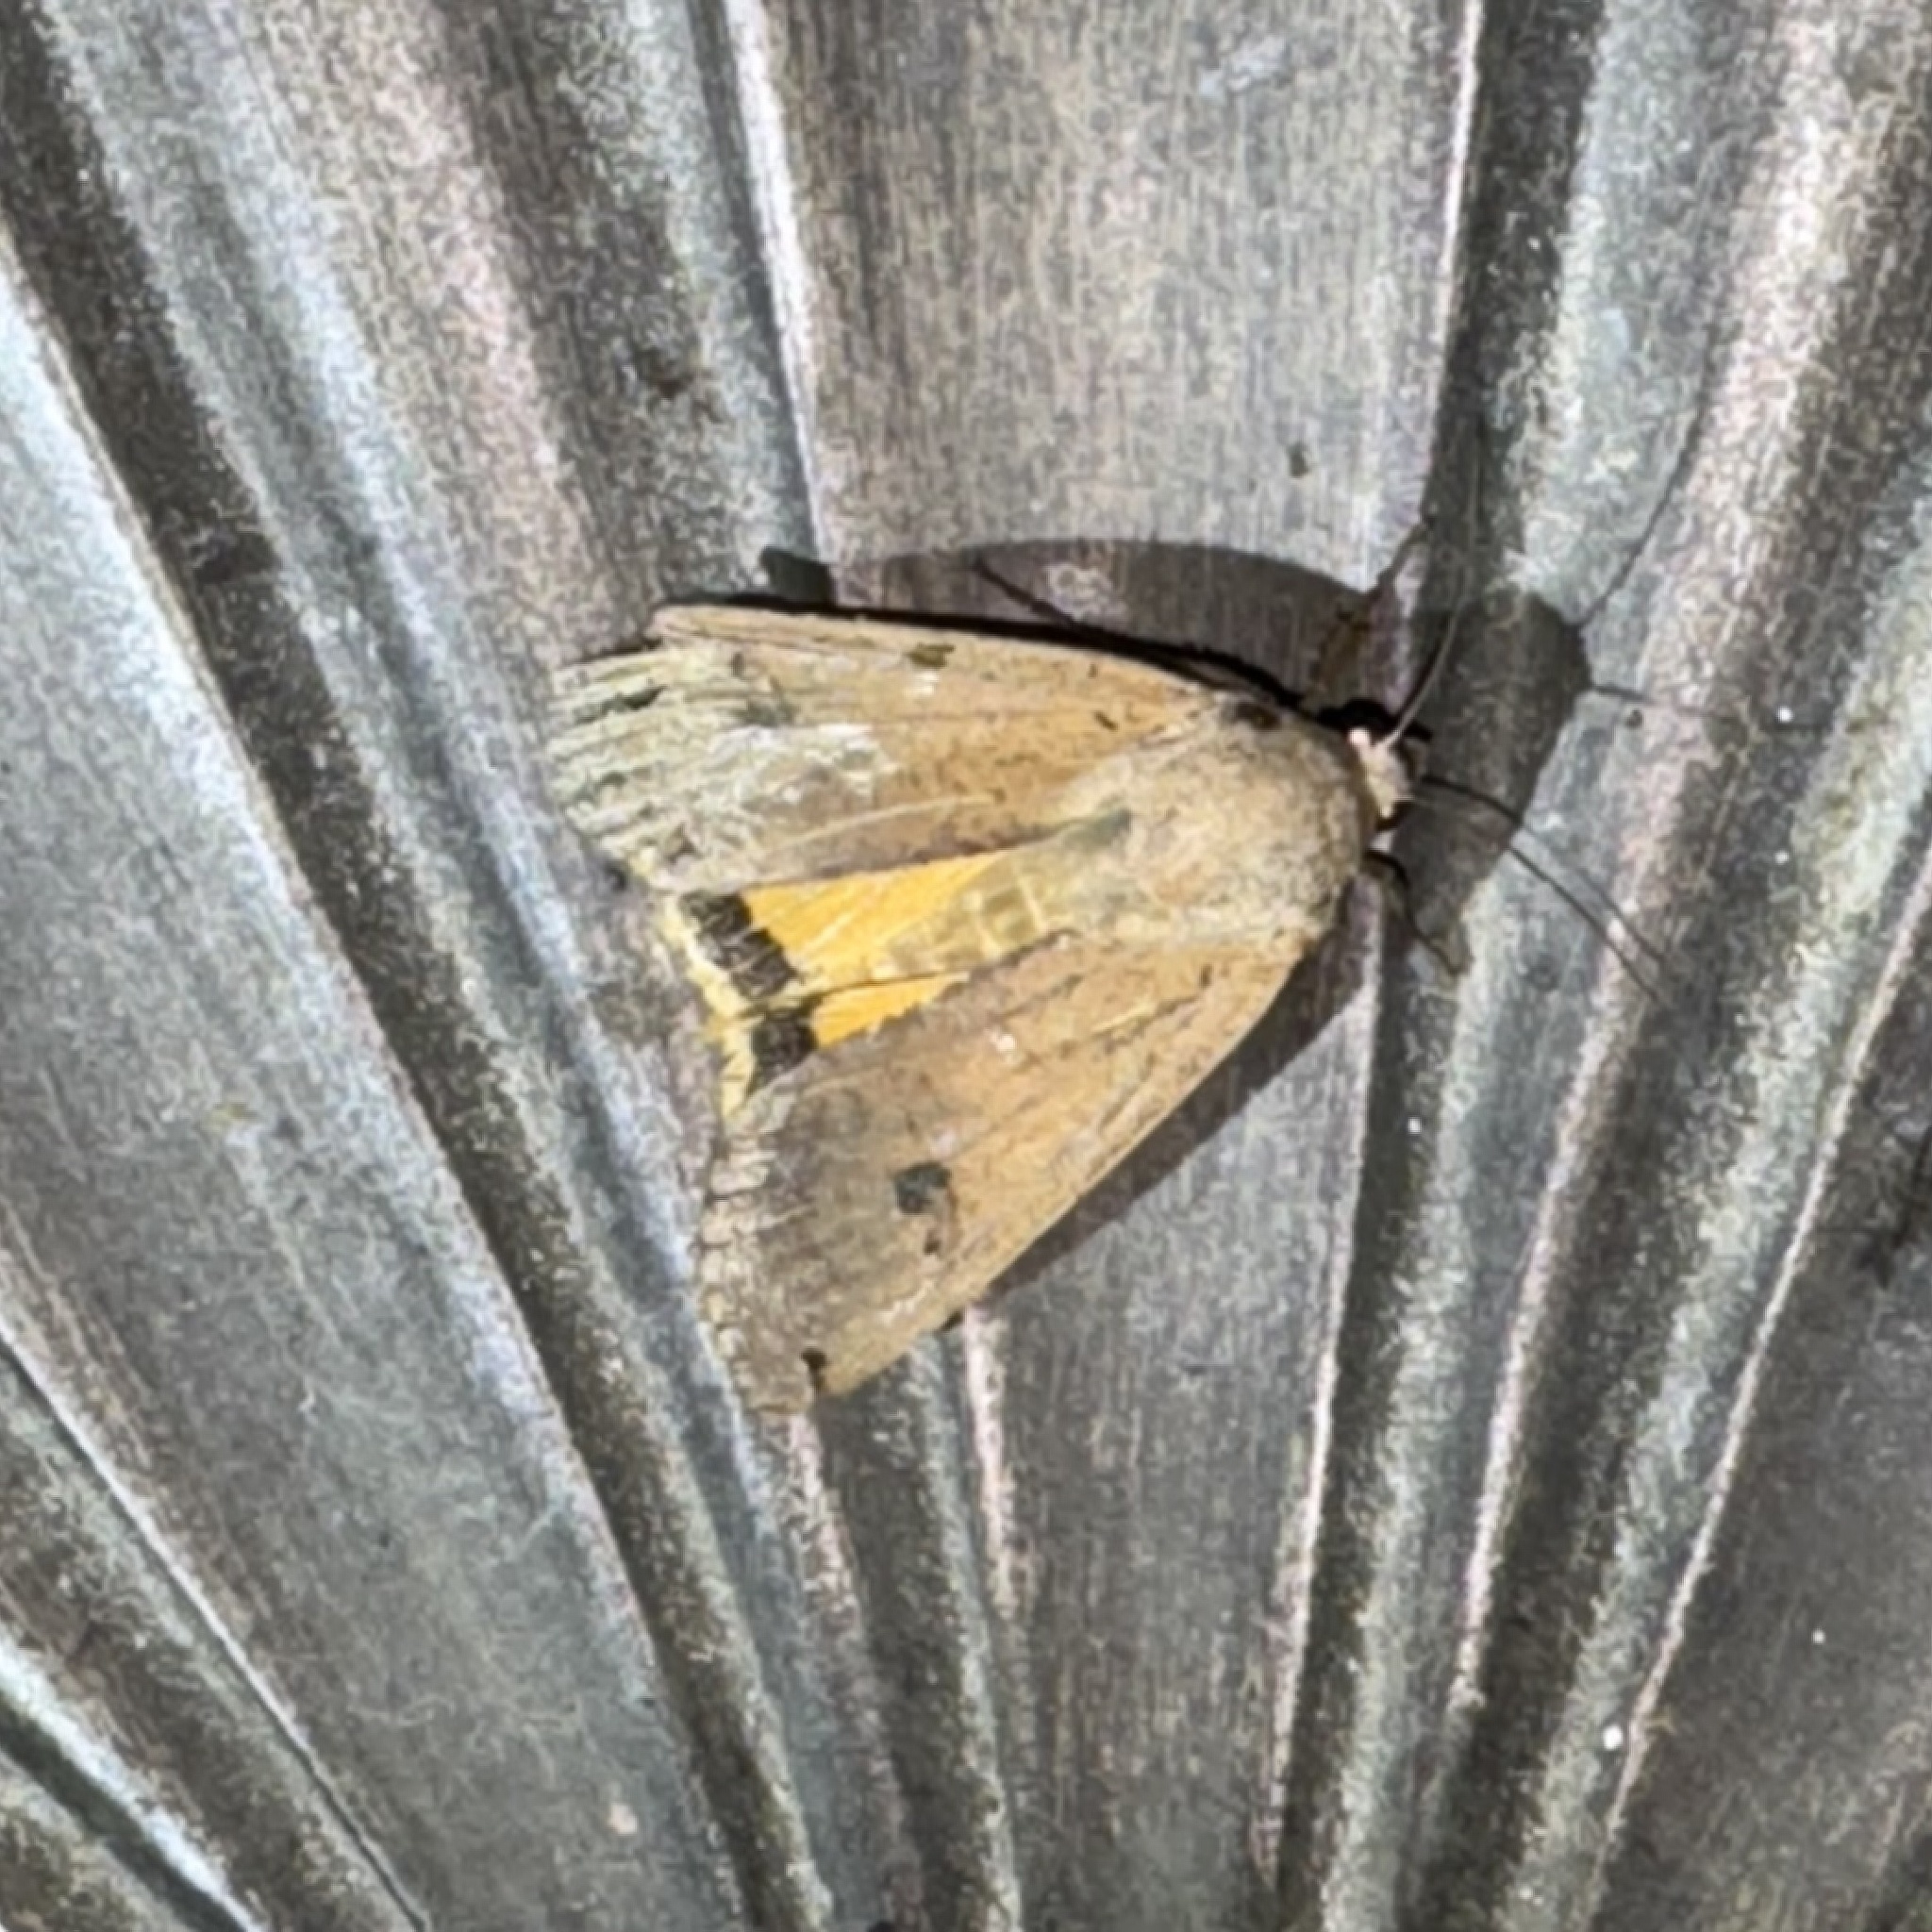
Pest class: cutworms